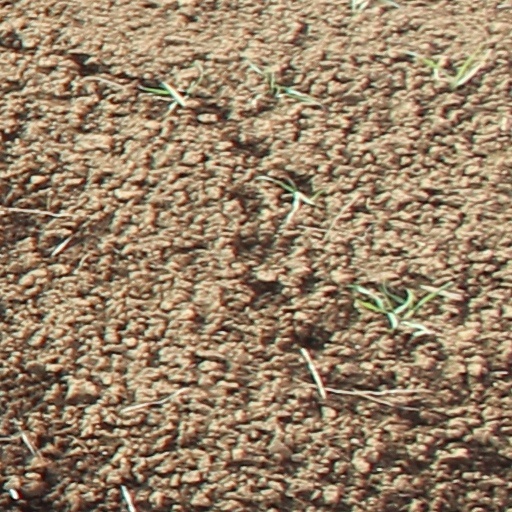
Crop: wheat